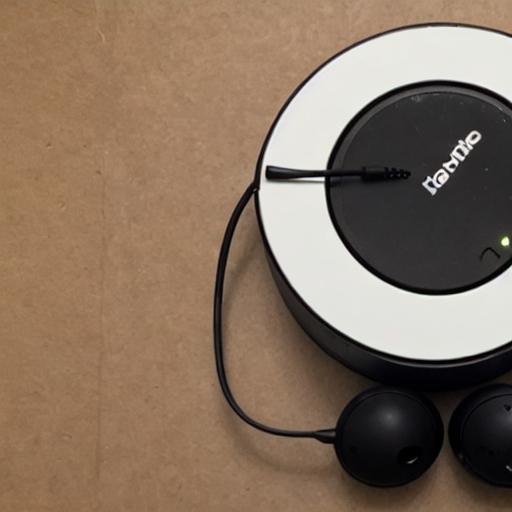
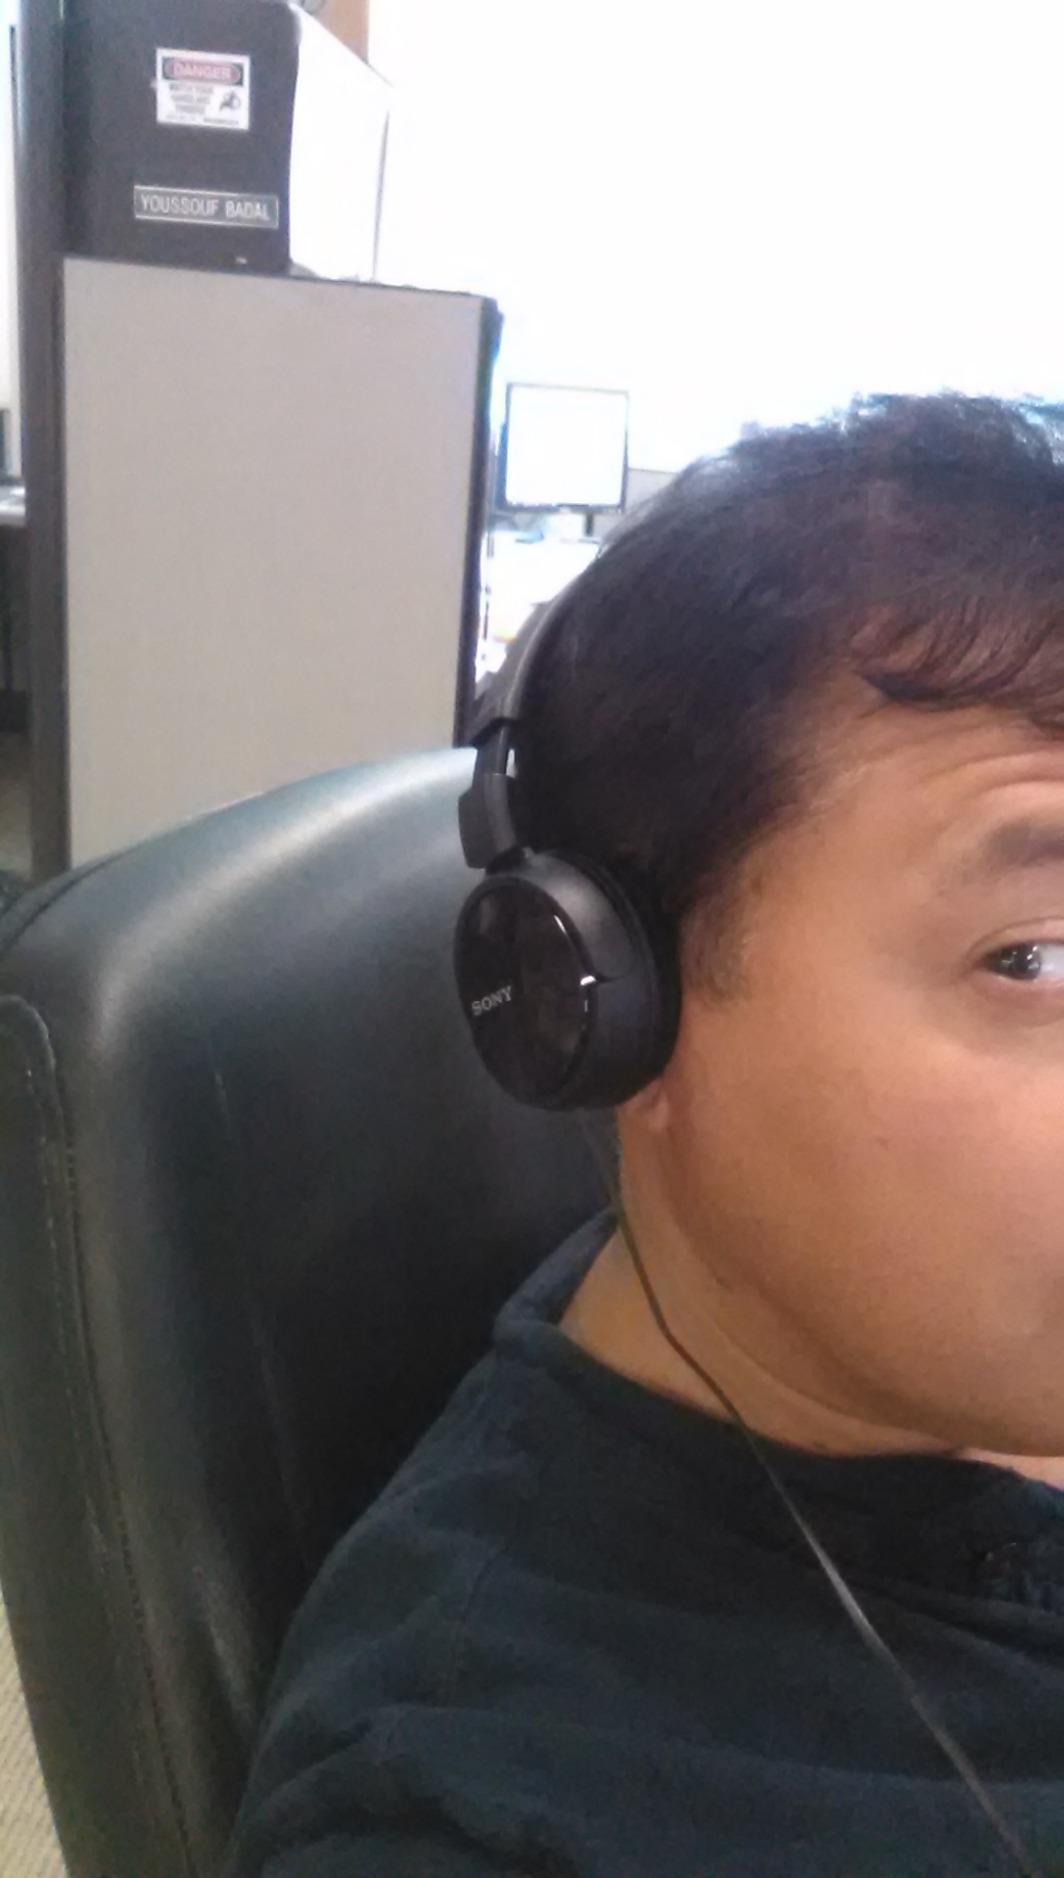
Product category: headphones
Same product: no